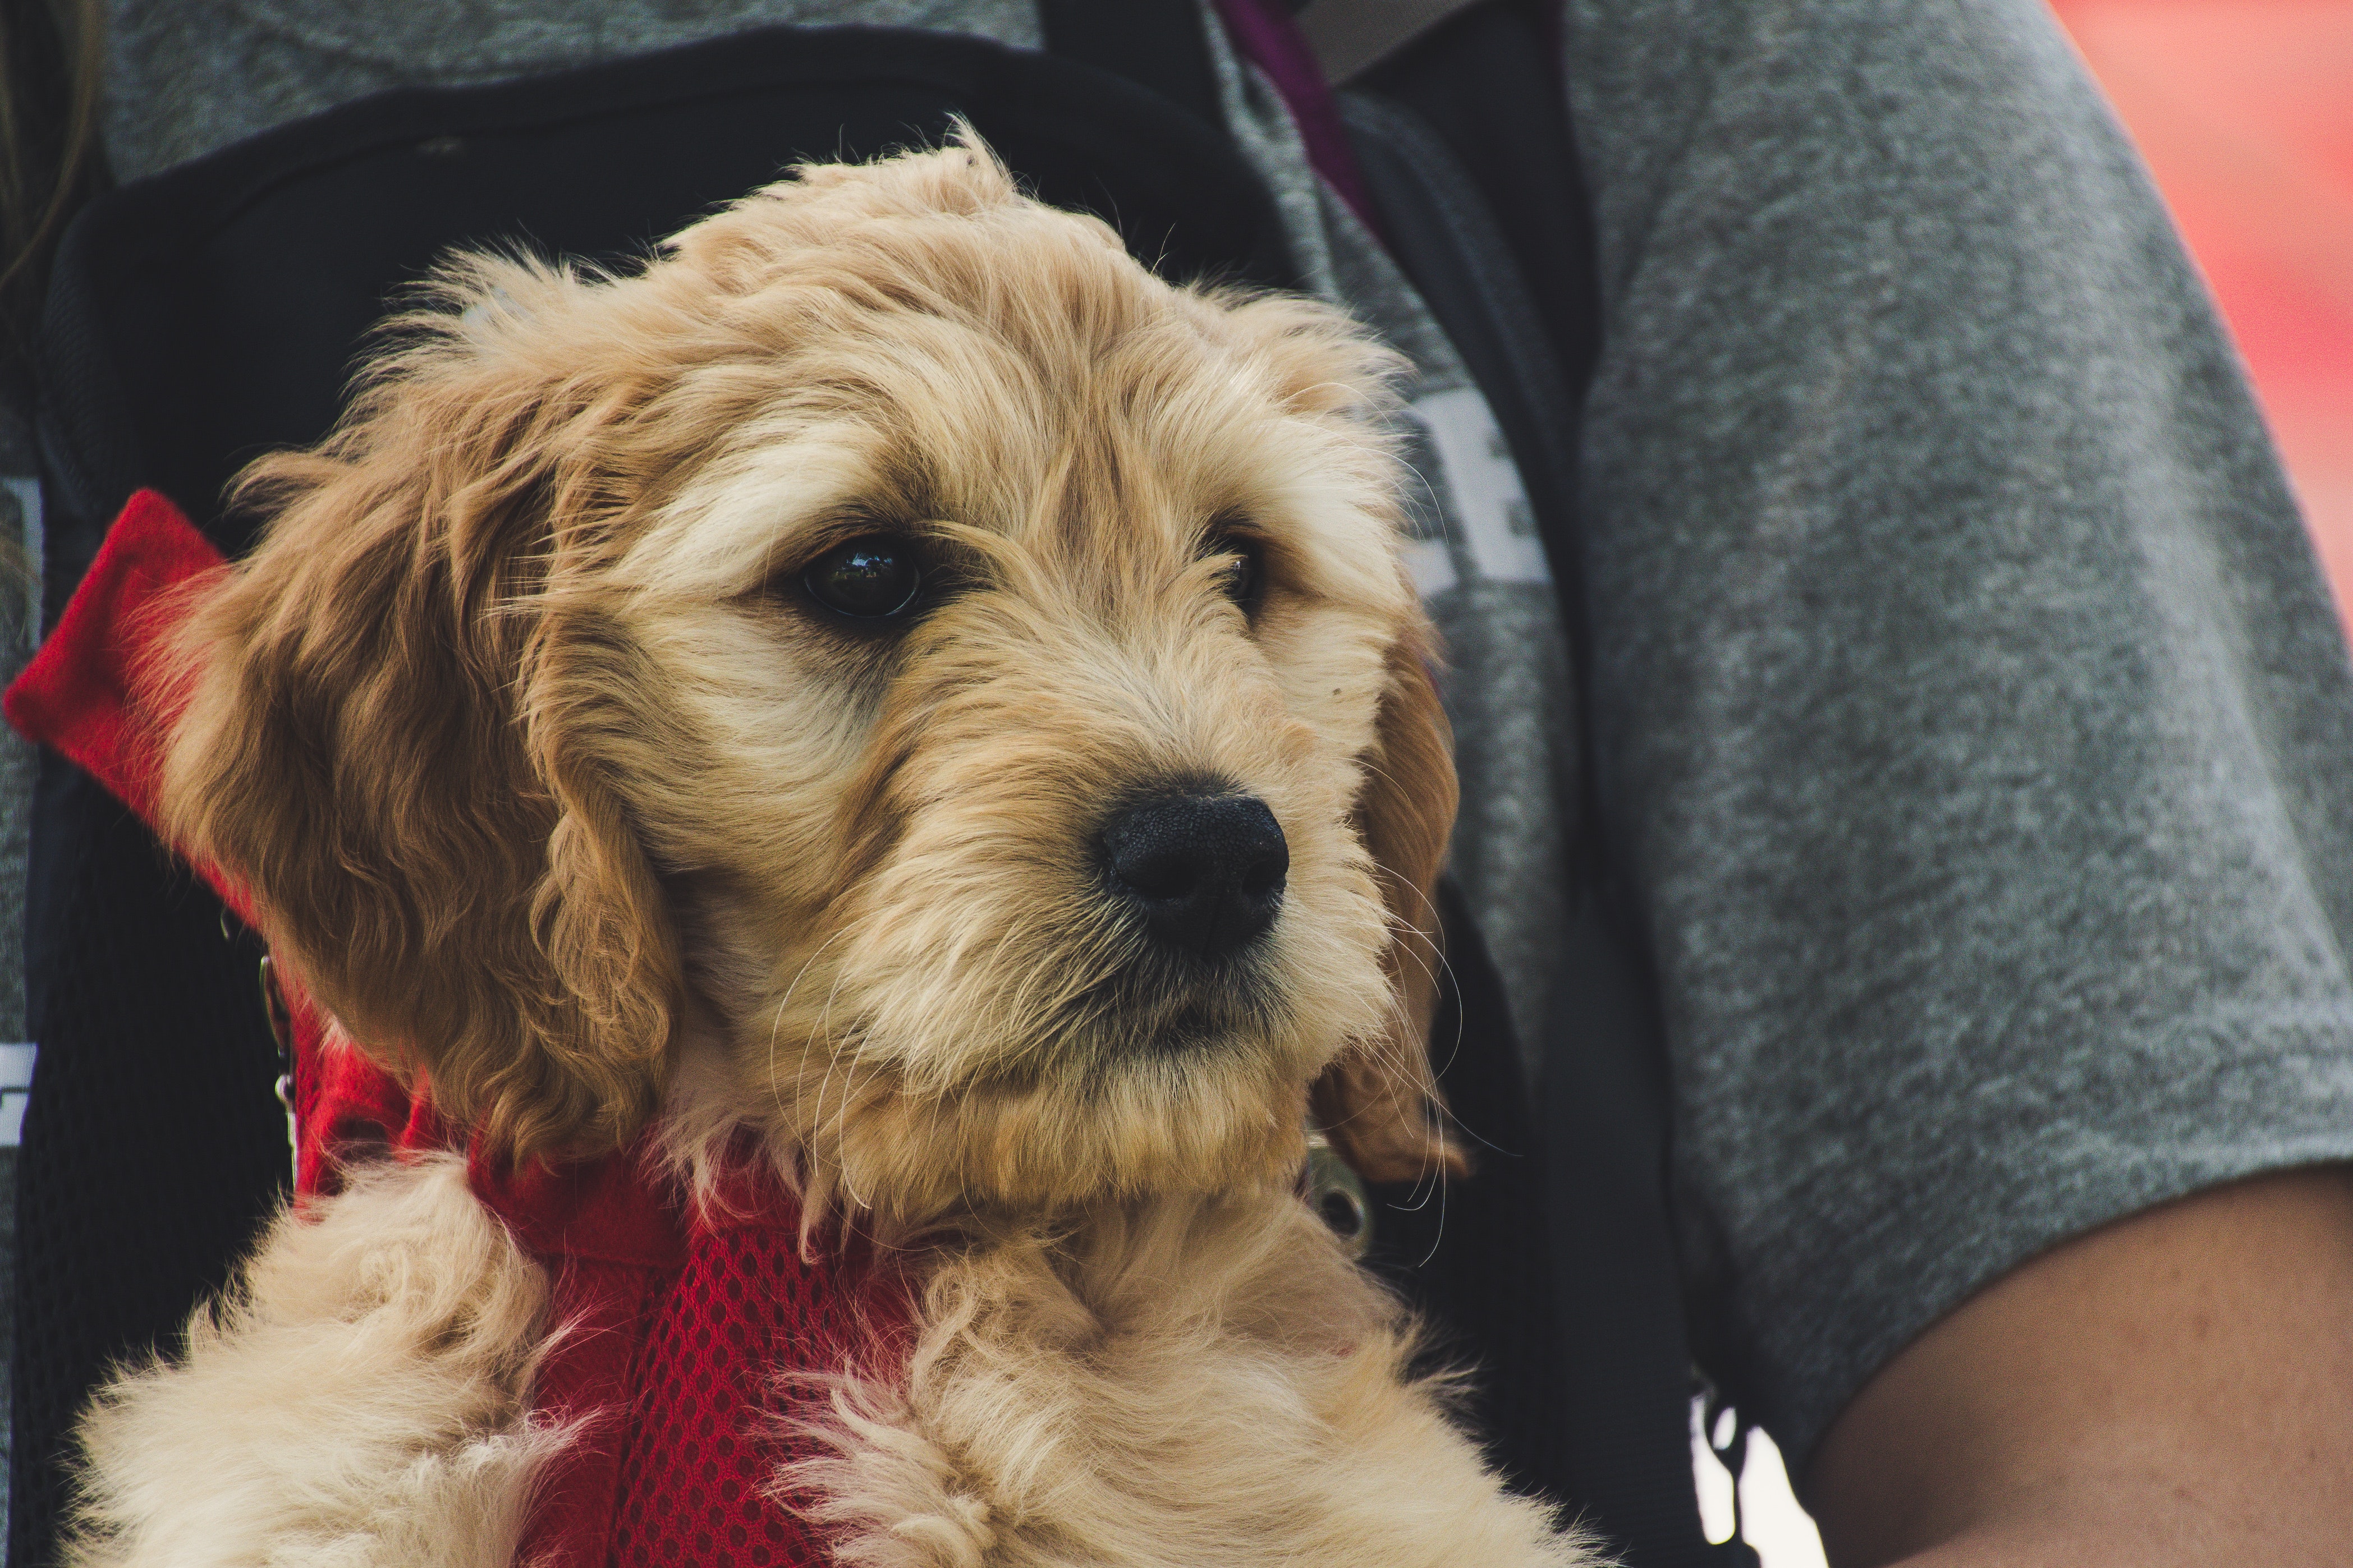
dog, mammal, vertebrate, dog breed, canidae, carnivore, schnoodle, companion dog, cockapoo, puppy, petit basset griffon vend en, cavapoo, Maltepoo, sporting lucas terrier, snout, cavachon, dutch smoushond, terrier, sporting group, poodle crossbreed, rare breed dog, basset fauve de bretagne, norfolk terrier, lhasa apso, puppy love, briquet griffon vend en, goldendoodle, Grand basset griffon vend en, morkie